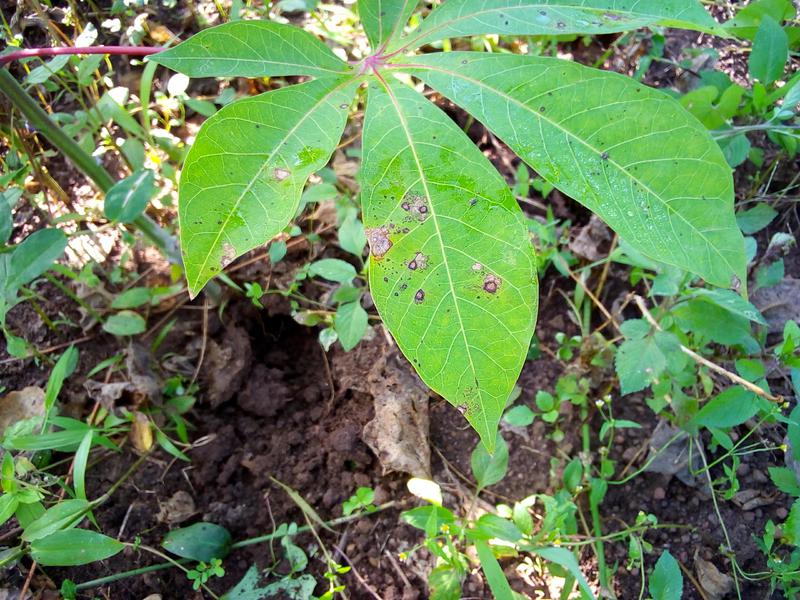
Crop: cassava
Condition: healthy